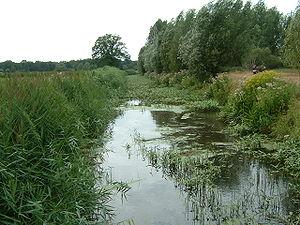
Le Kleine Dommel ou Rul est une rivière néerlandaise dans l'est de la province du Brabant-Septentrional. C'est un affluent du Dommel.